Abdullah of Saudi Arabia

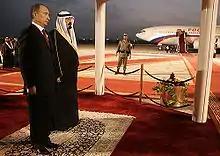
King Abdullah with Vladimir Putin on 11 February 2007

On 13 June 1982 King Khalid died, and Fahd bin Abdulaziz became King. Abdullah became Crown Prince the same day who also maintained his position as head of the National Guard. During his years as crown prince, Abdullah bin Abdulaziz was described as a supporter of accommodation. He managed to group a large number of fringe and marginalized princes discontented with the prospect of the succession being passed among the Sudairi brothers one after the other. His control of the National Guard was also a key factor to his success in becoming crown prince. When King Fahd was incapacitated by a major stroke in 1995, Crown Prince Abdullah acted as "de facto" regent of Saudi Arabia.